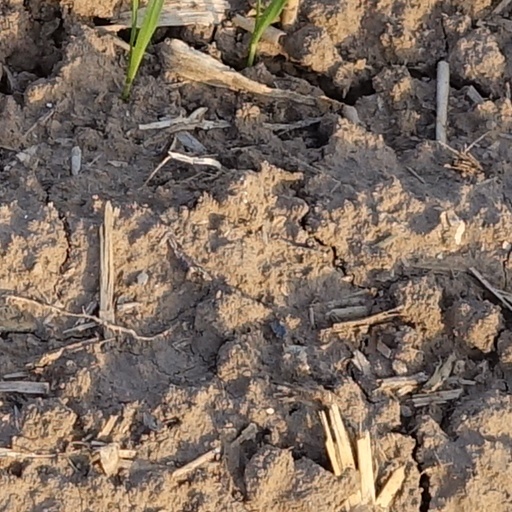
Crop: wheat